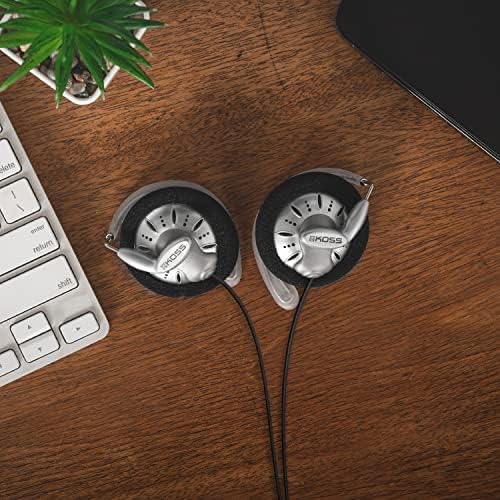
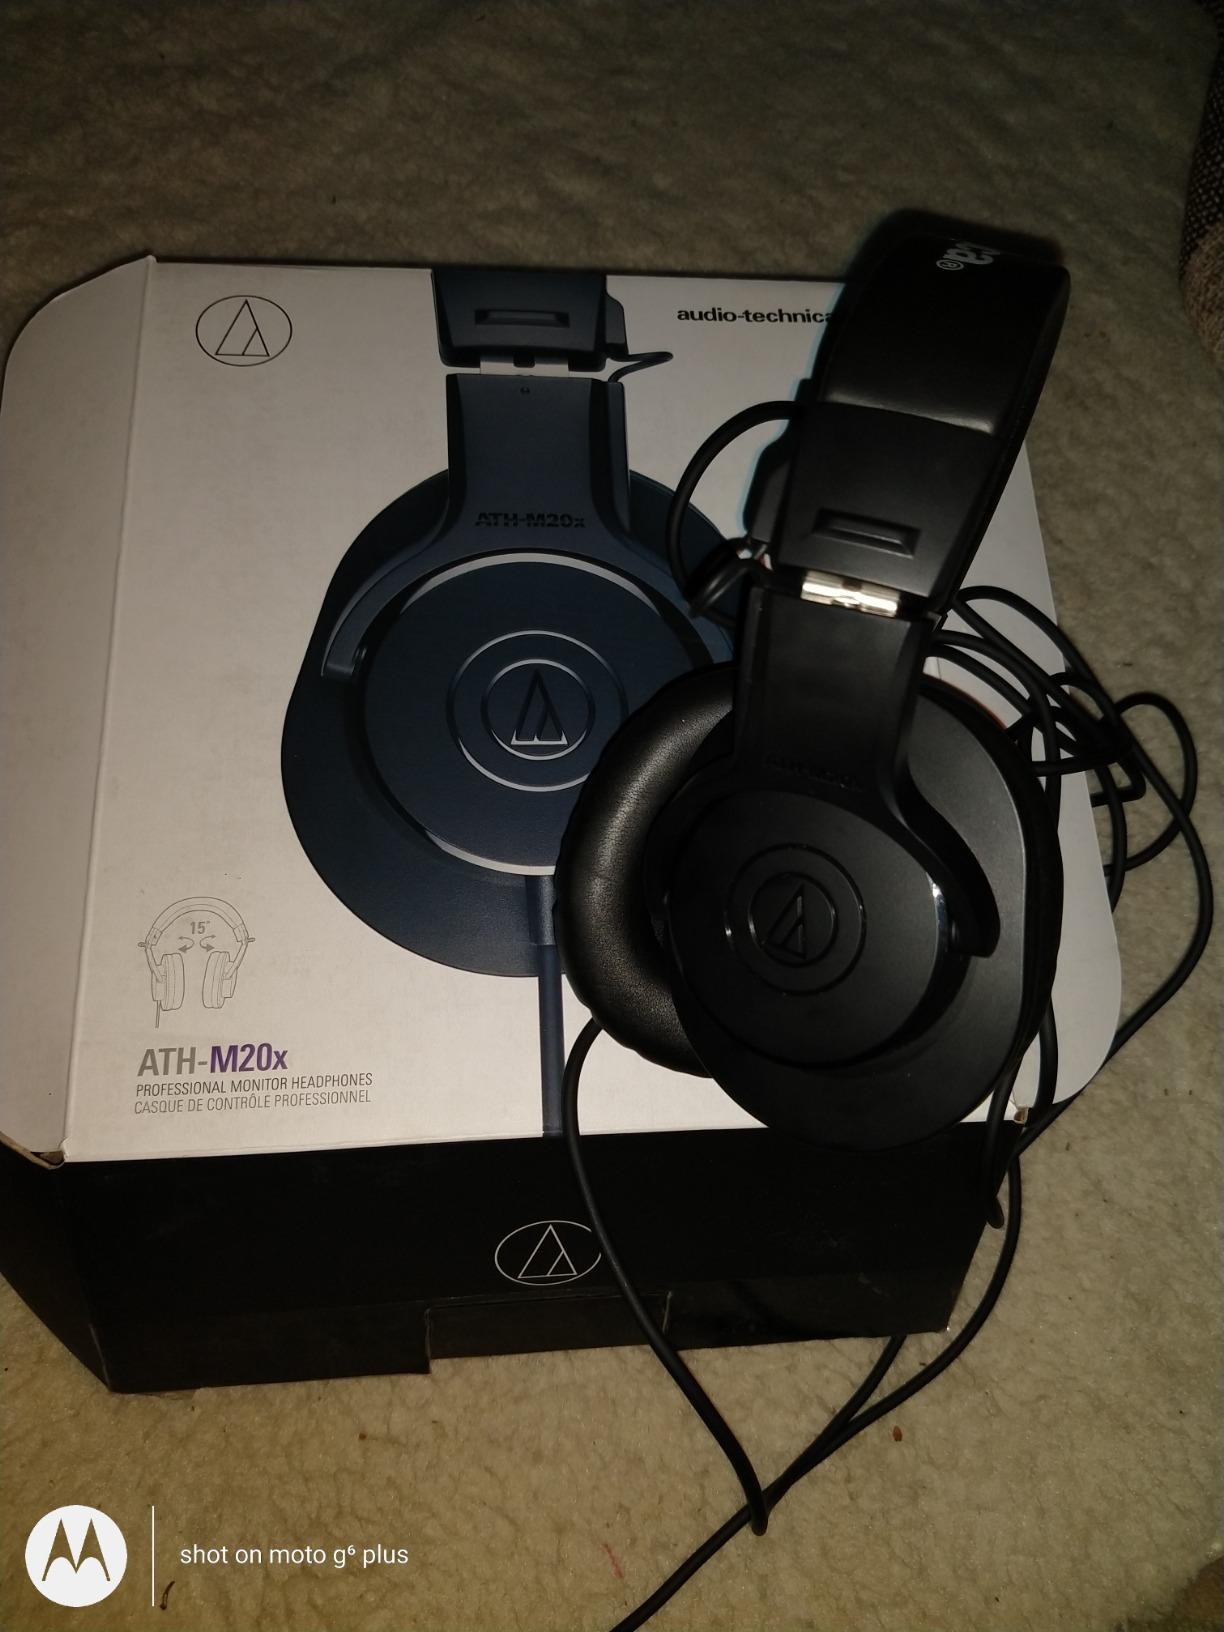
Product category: headphones
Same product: no